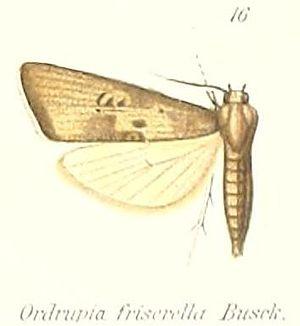
Les Copromorphidae sont une famille de lépidoptères de la super-famille des Carposinoidea.